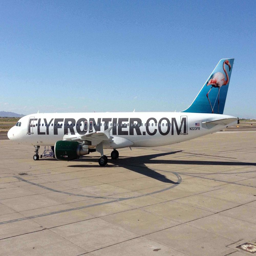
airline now charges for everything from carry - on bags to drinks .